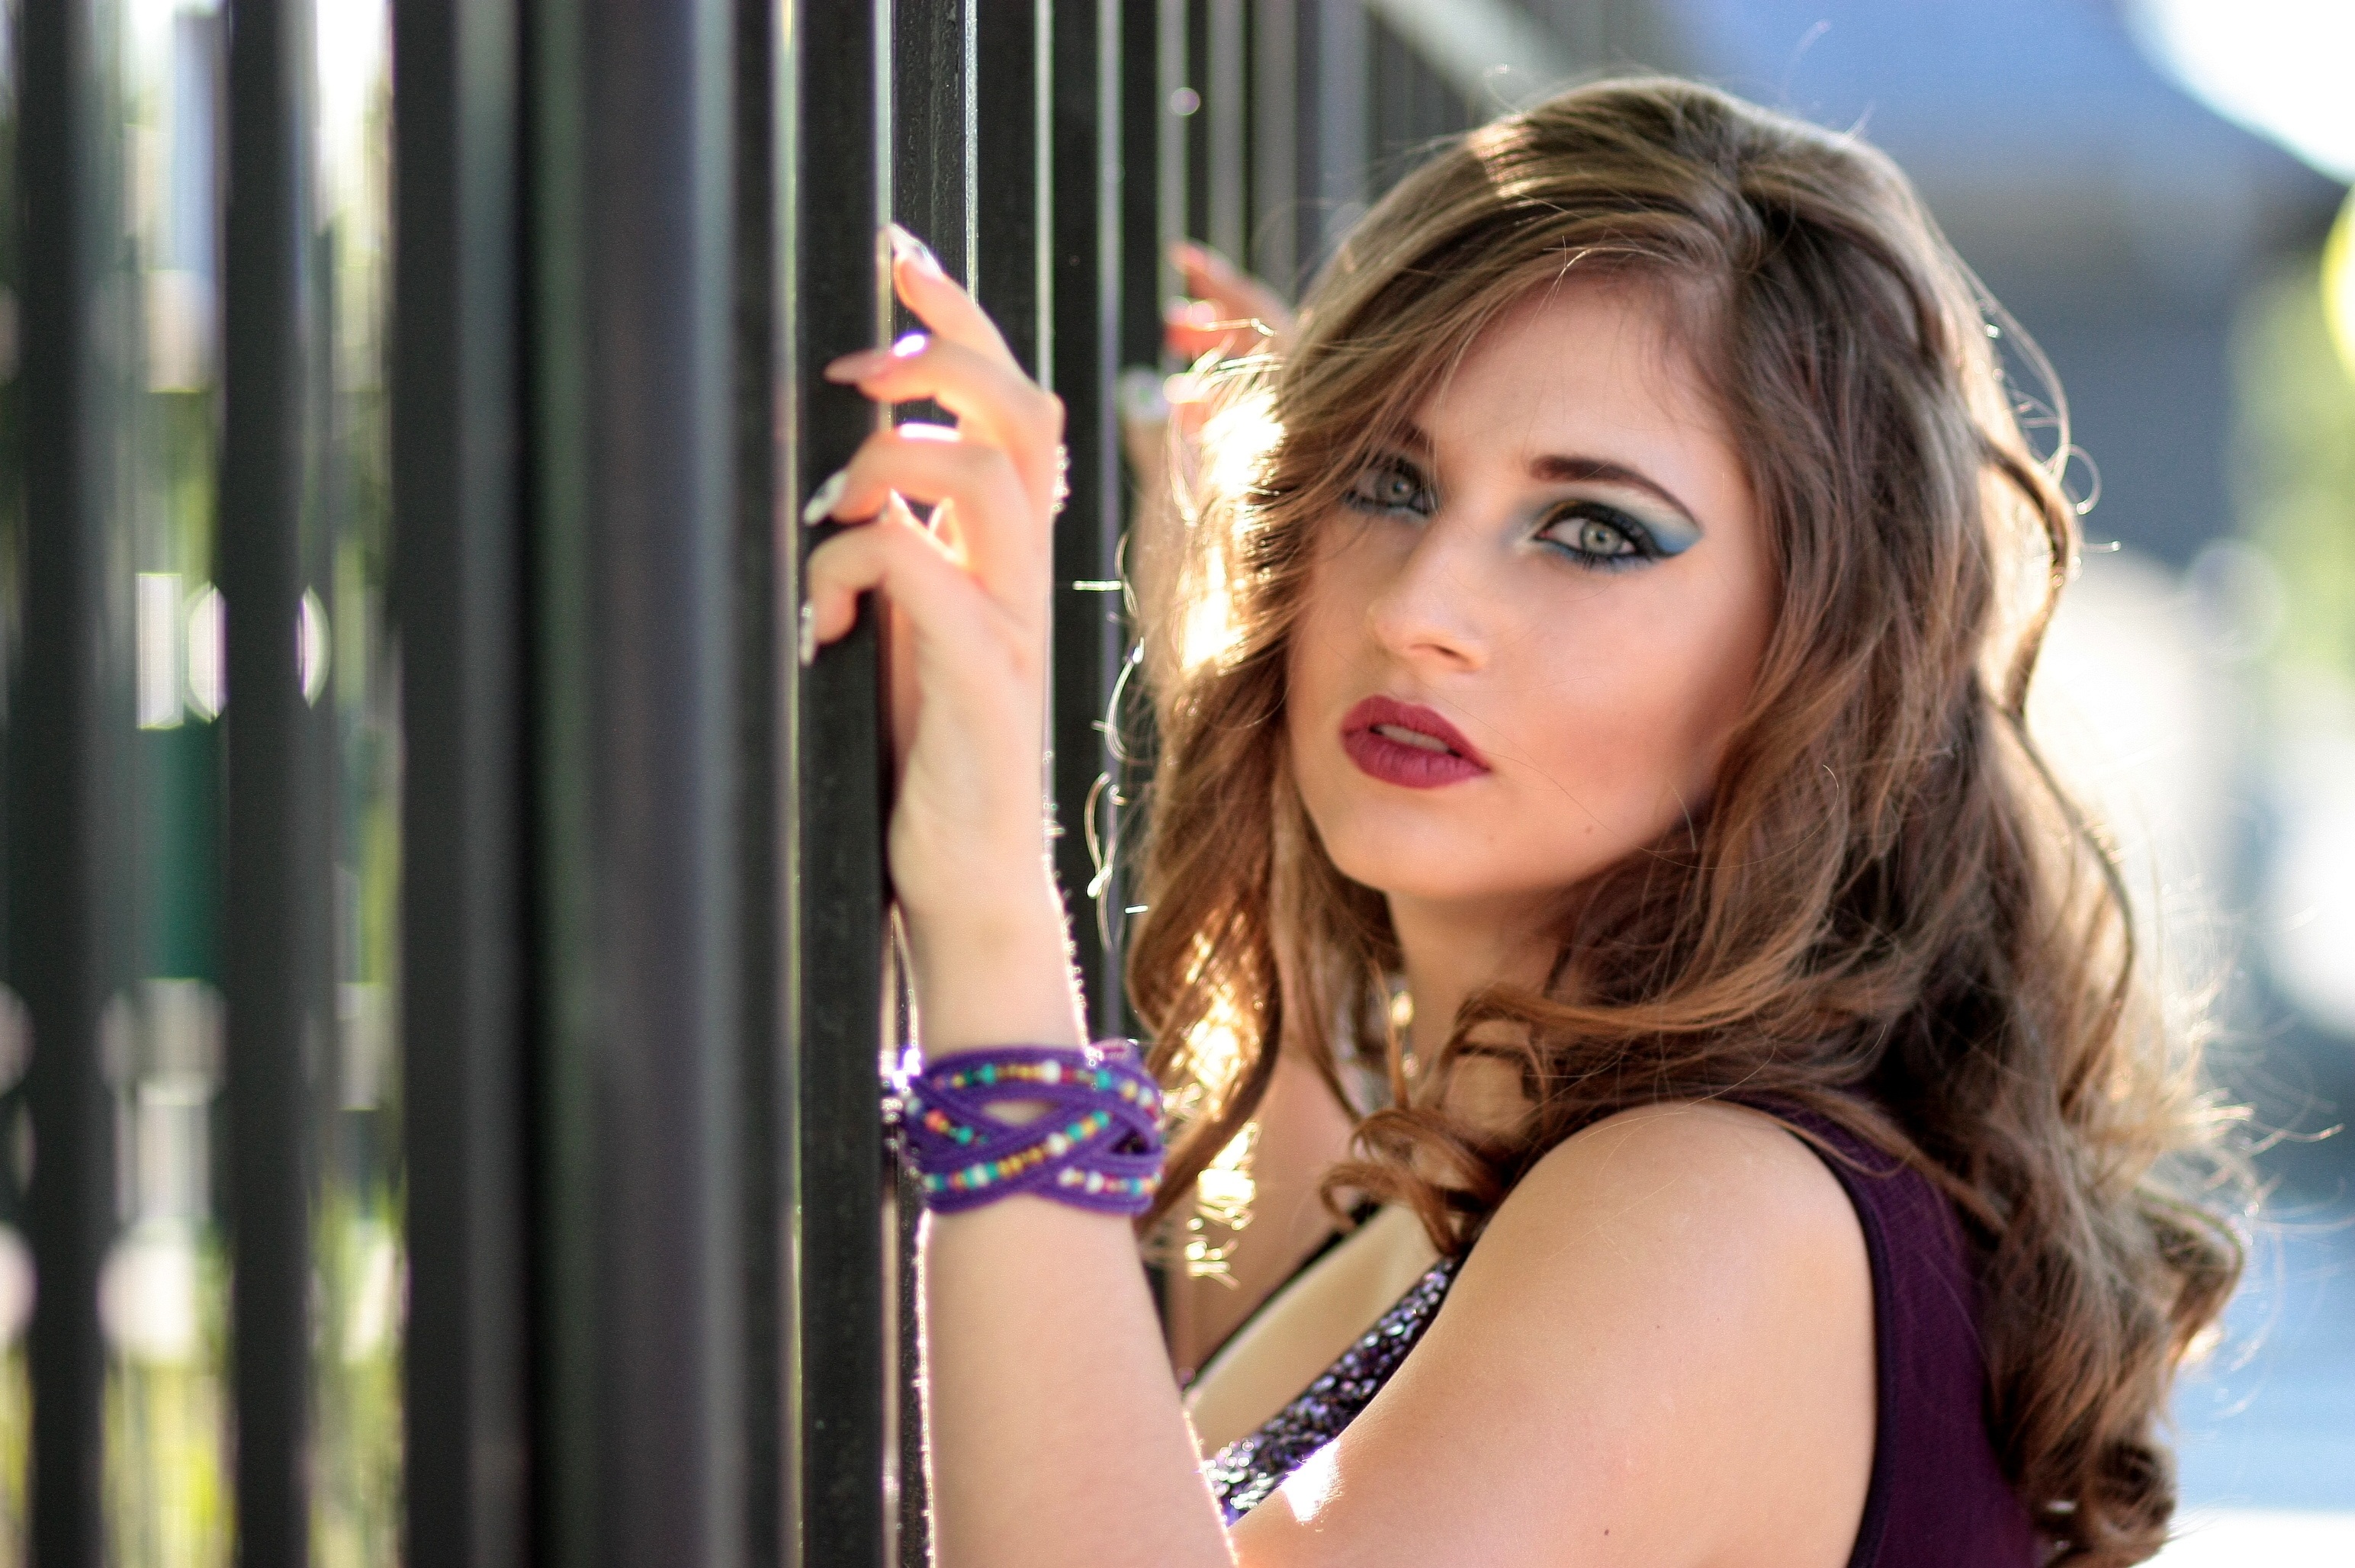
person, fence, girl, woman, hair, photography, singer, portrait, model, fashion, clothing, lady, hairstyle, long hair, beauty, blond, blue eyes, abdomen, photo shoot, brown hair, portrait photography, supermodel